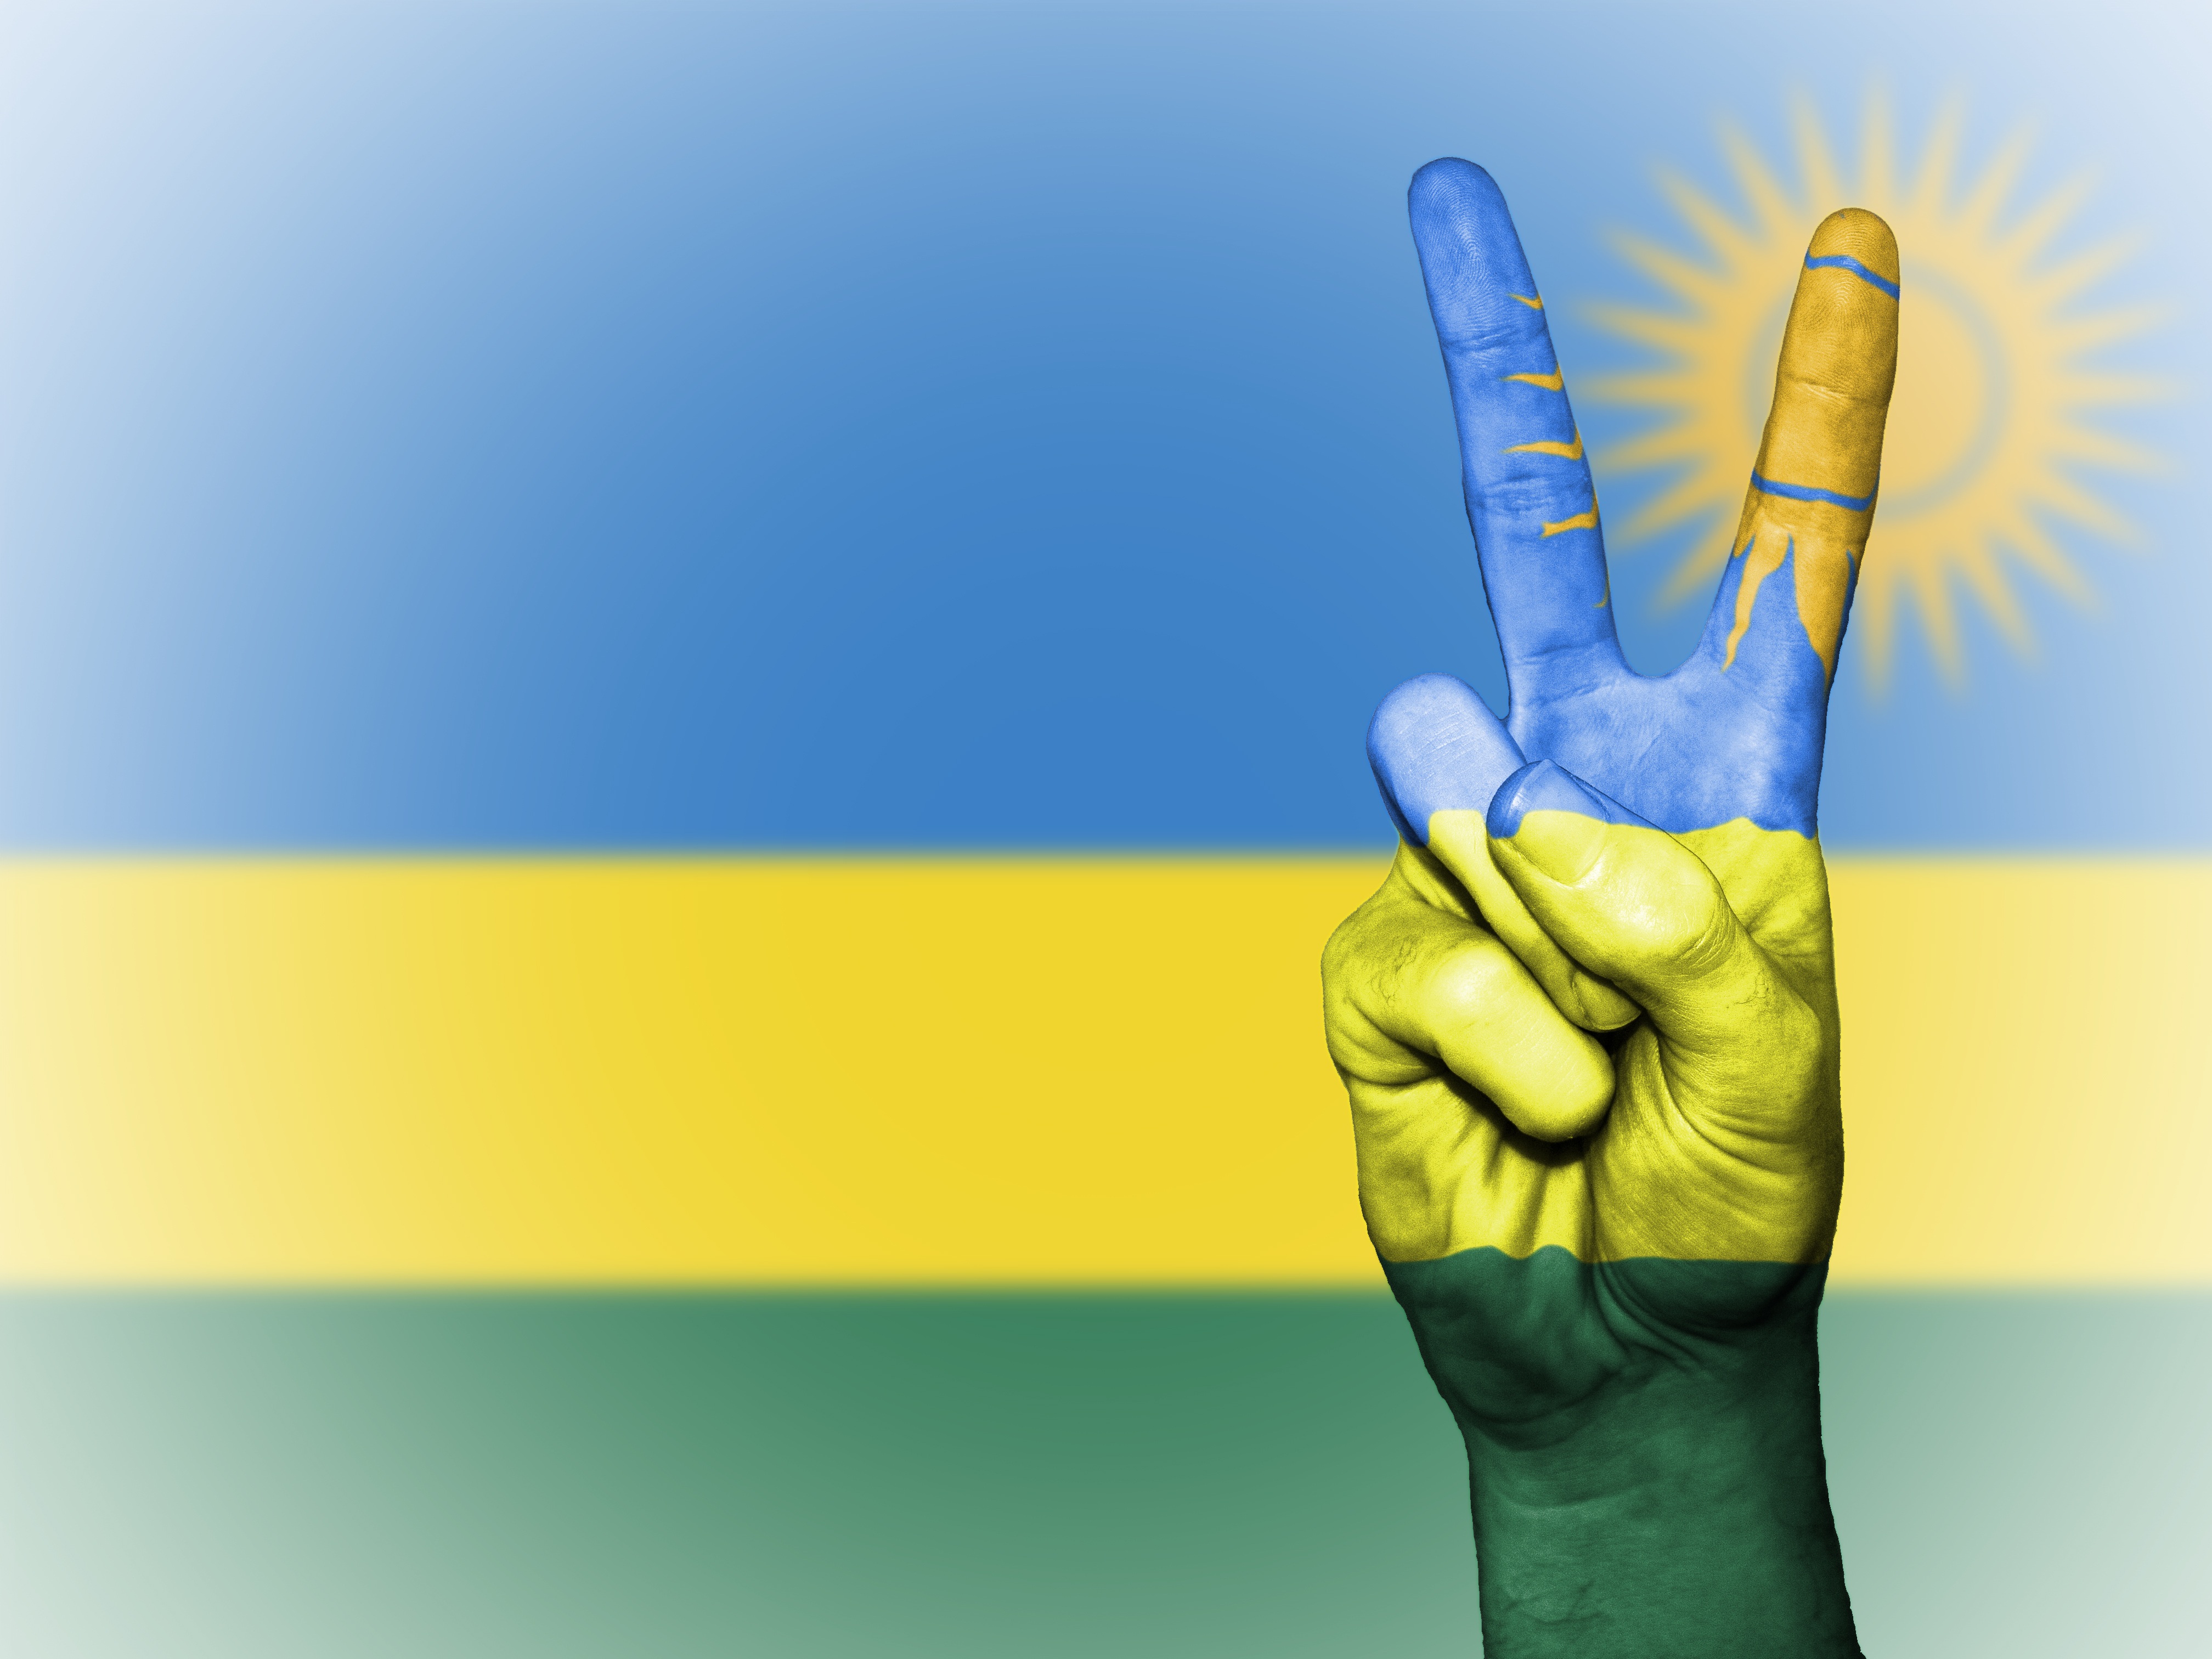
hand, country, travel, finger, symbol, banner, flag, peace, yellow, tourism, arm, energy, close up, national, colors, background, state, organ, icon, nation, ensign, macro photography, rwanda, sense, computer wallpaper